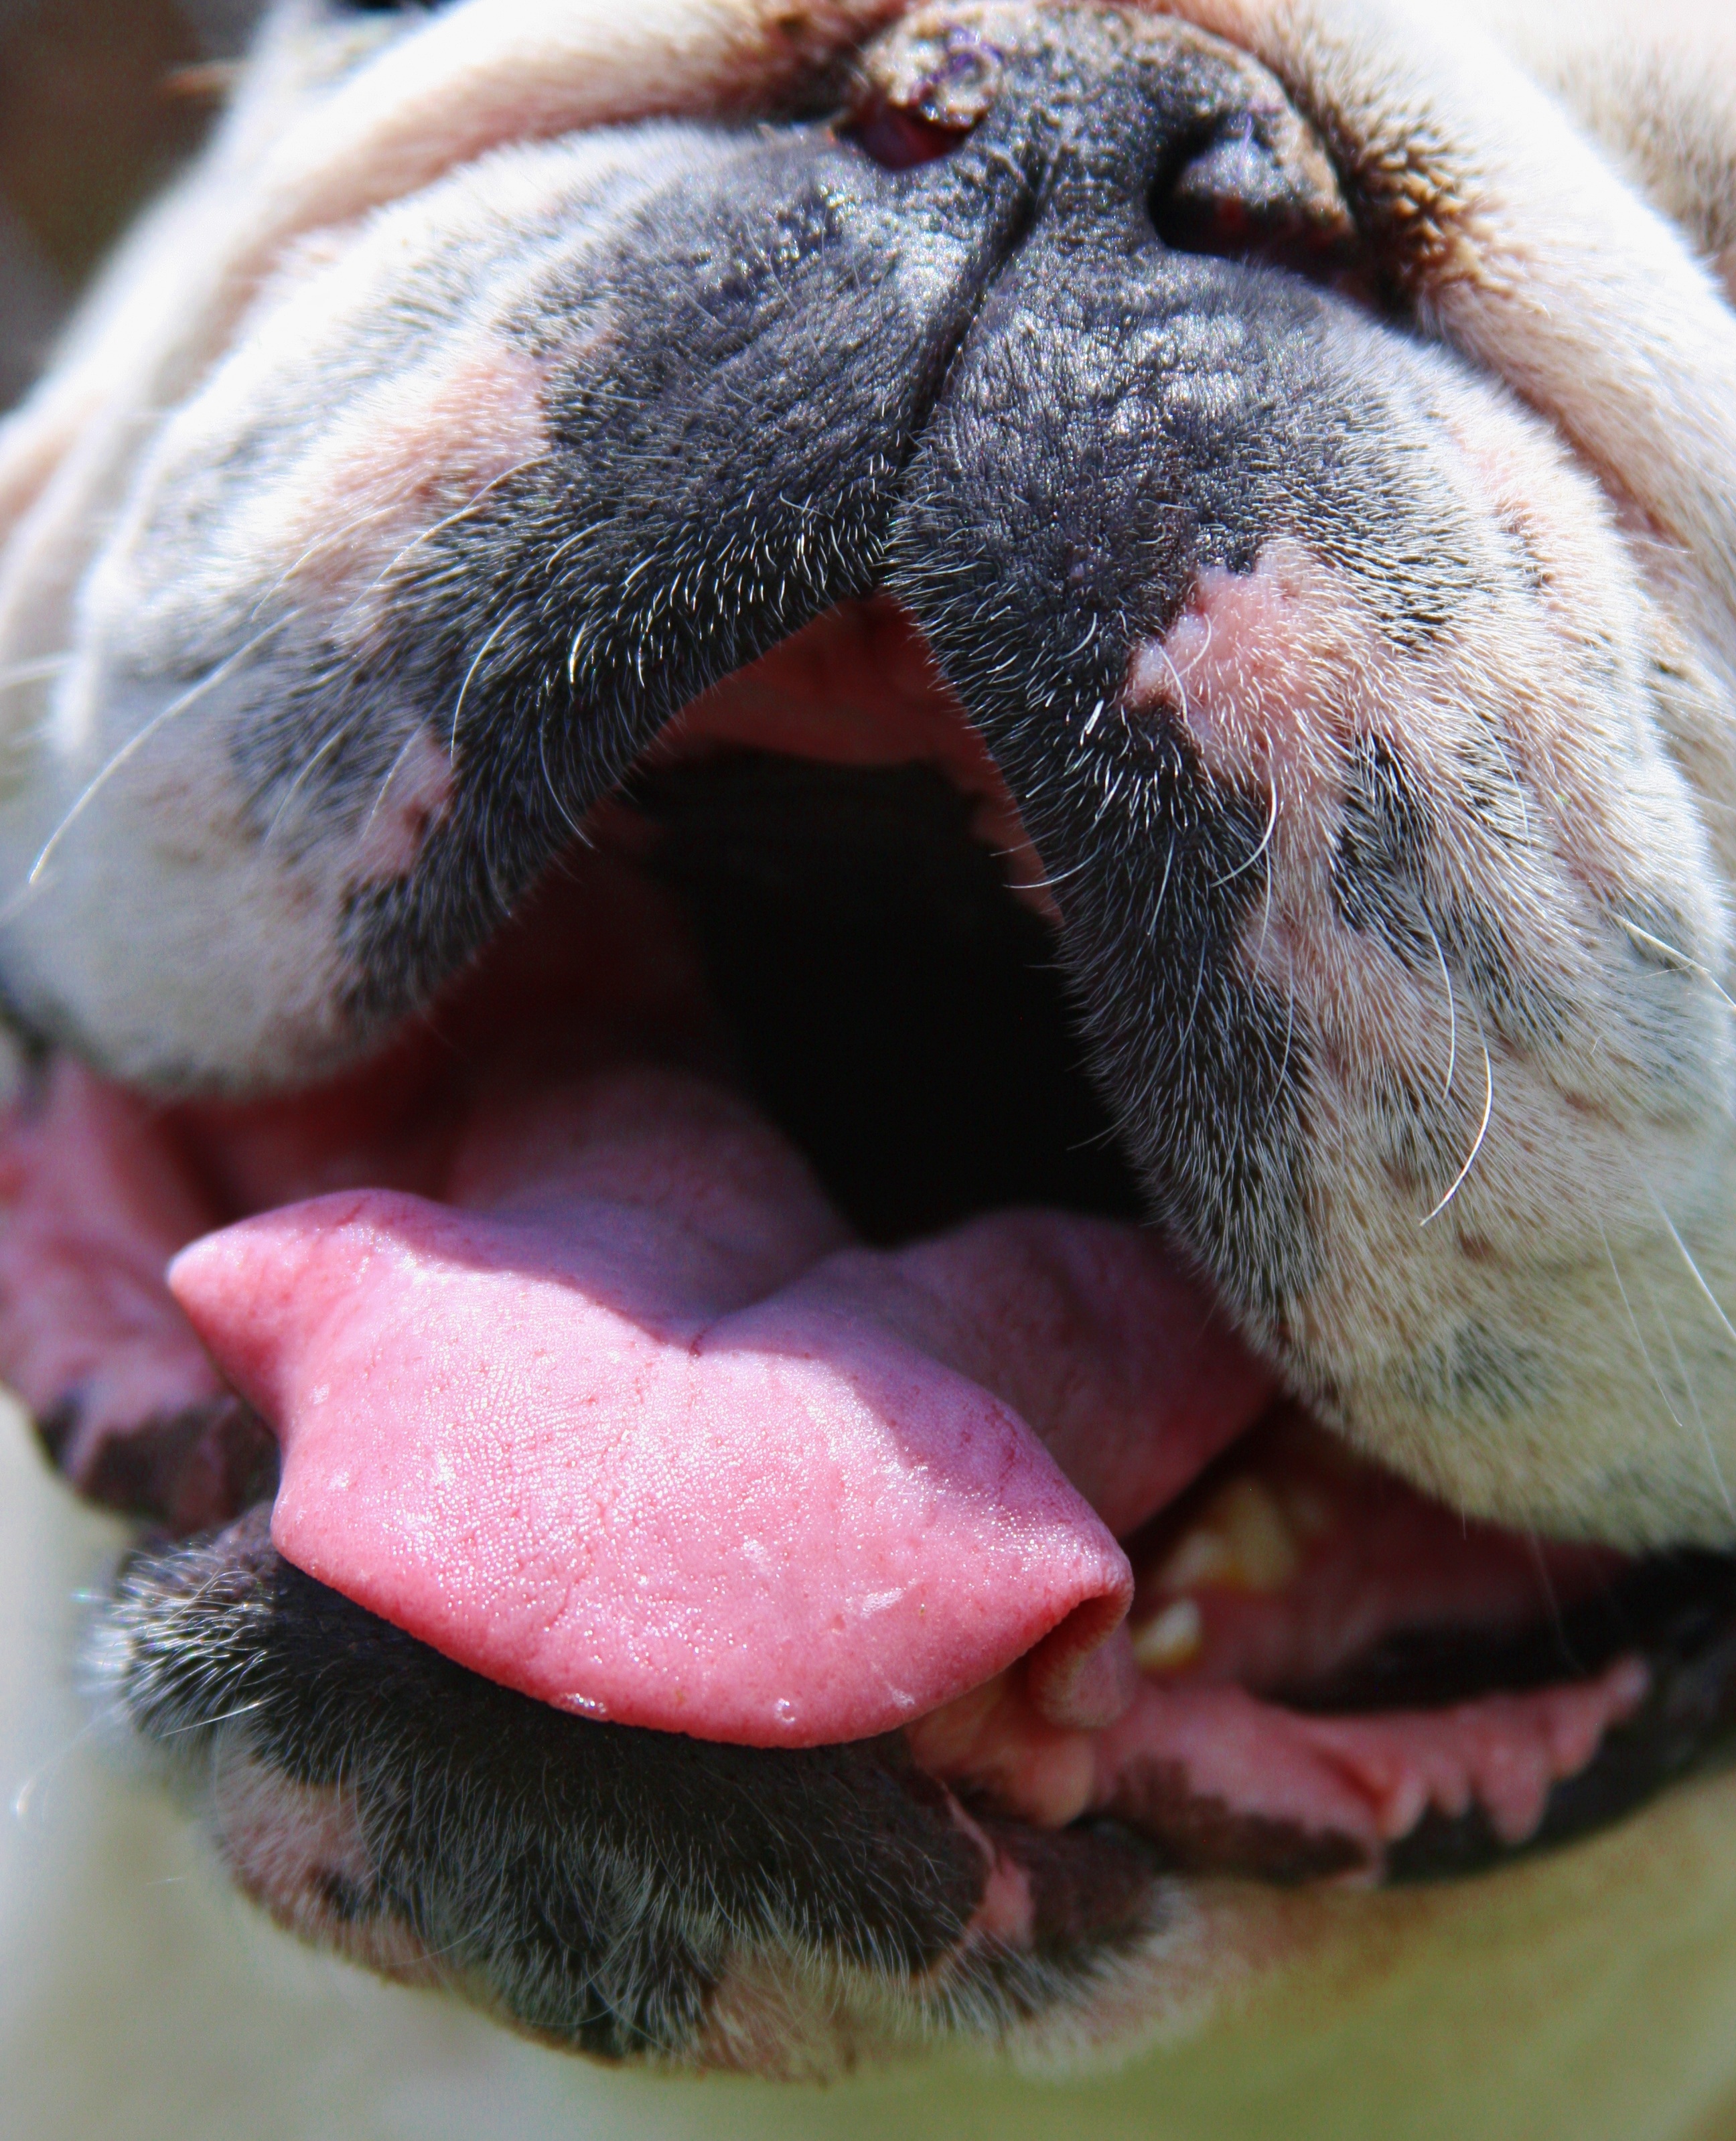
puppy, dog, animal, cute, pet, portrait, mammal, ear, smiling, smile, bulldog, mouth, yawn, close up, cheerful, nose, snout, happy, happiness, eye, head, expression, tongue, english, organ, adorable, terrier, breed, open mouth, bully, front view, bull dog, dog like mammal